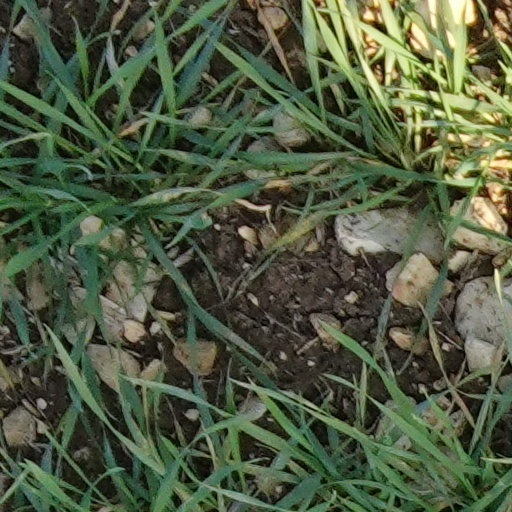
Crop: wheat